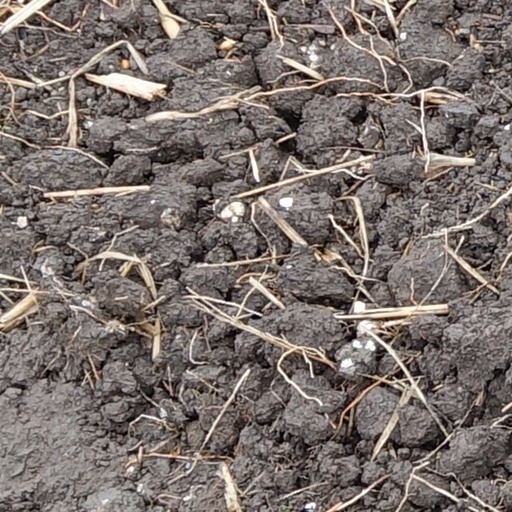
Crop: wheat